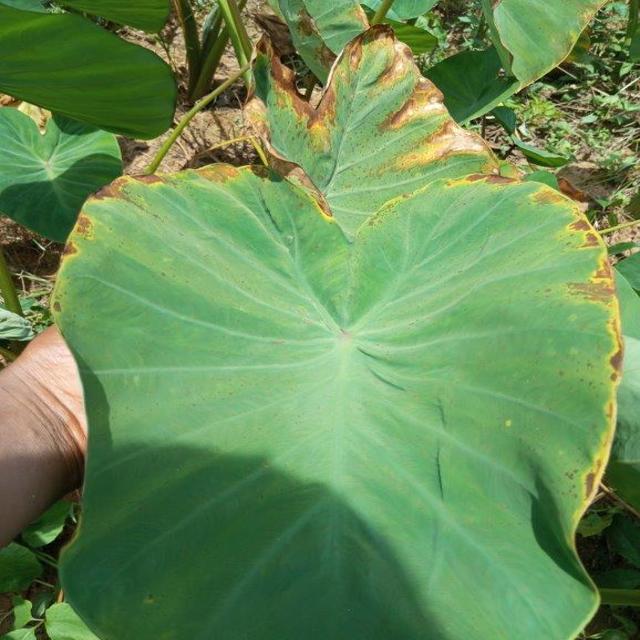
Label: Mid_Blight